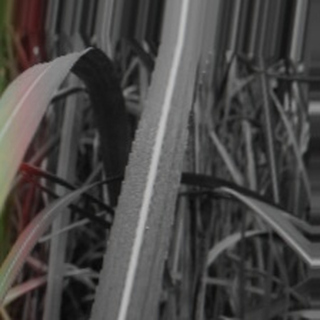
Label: sugarcane_bacterial_blight